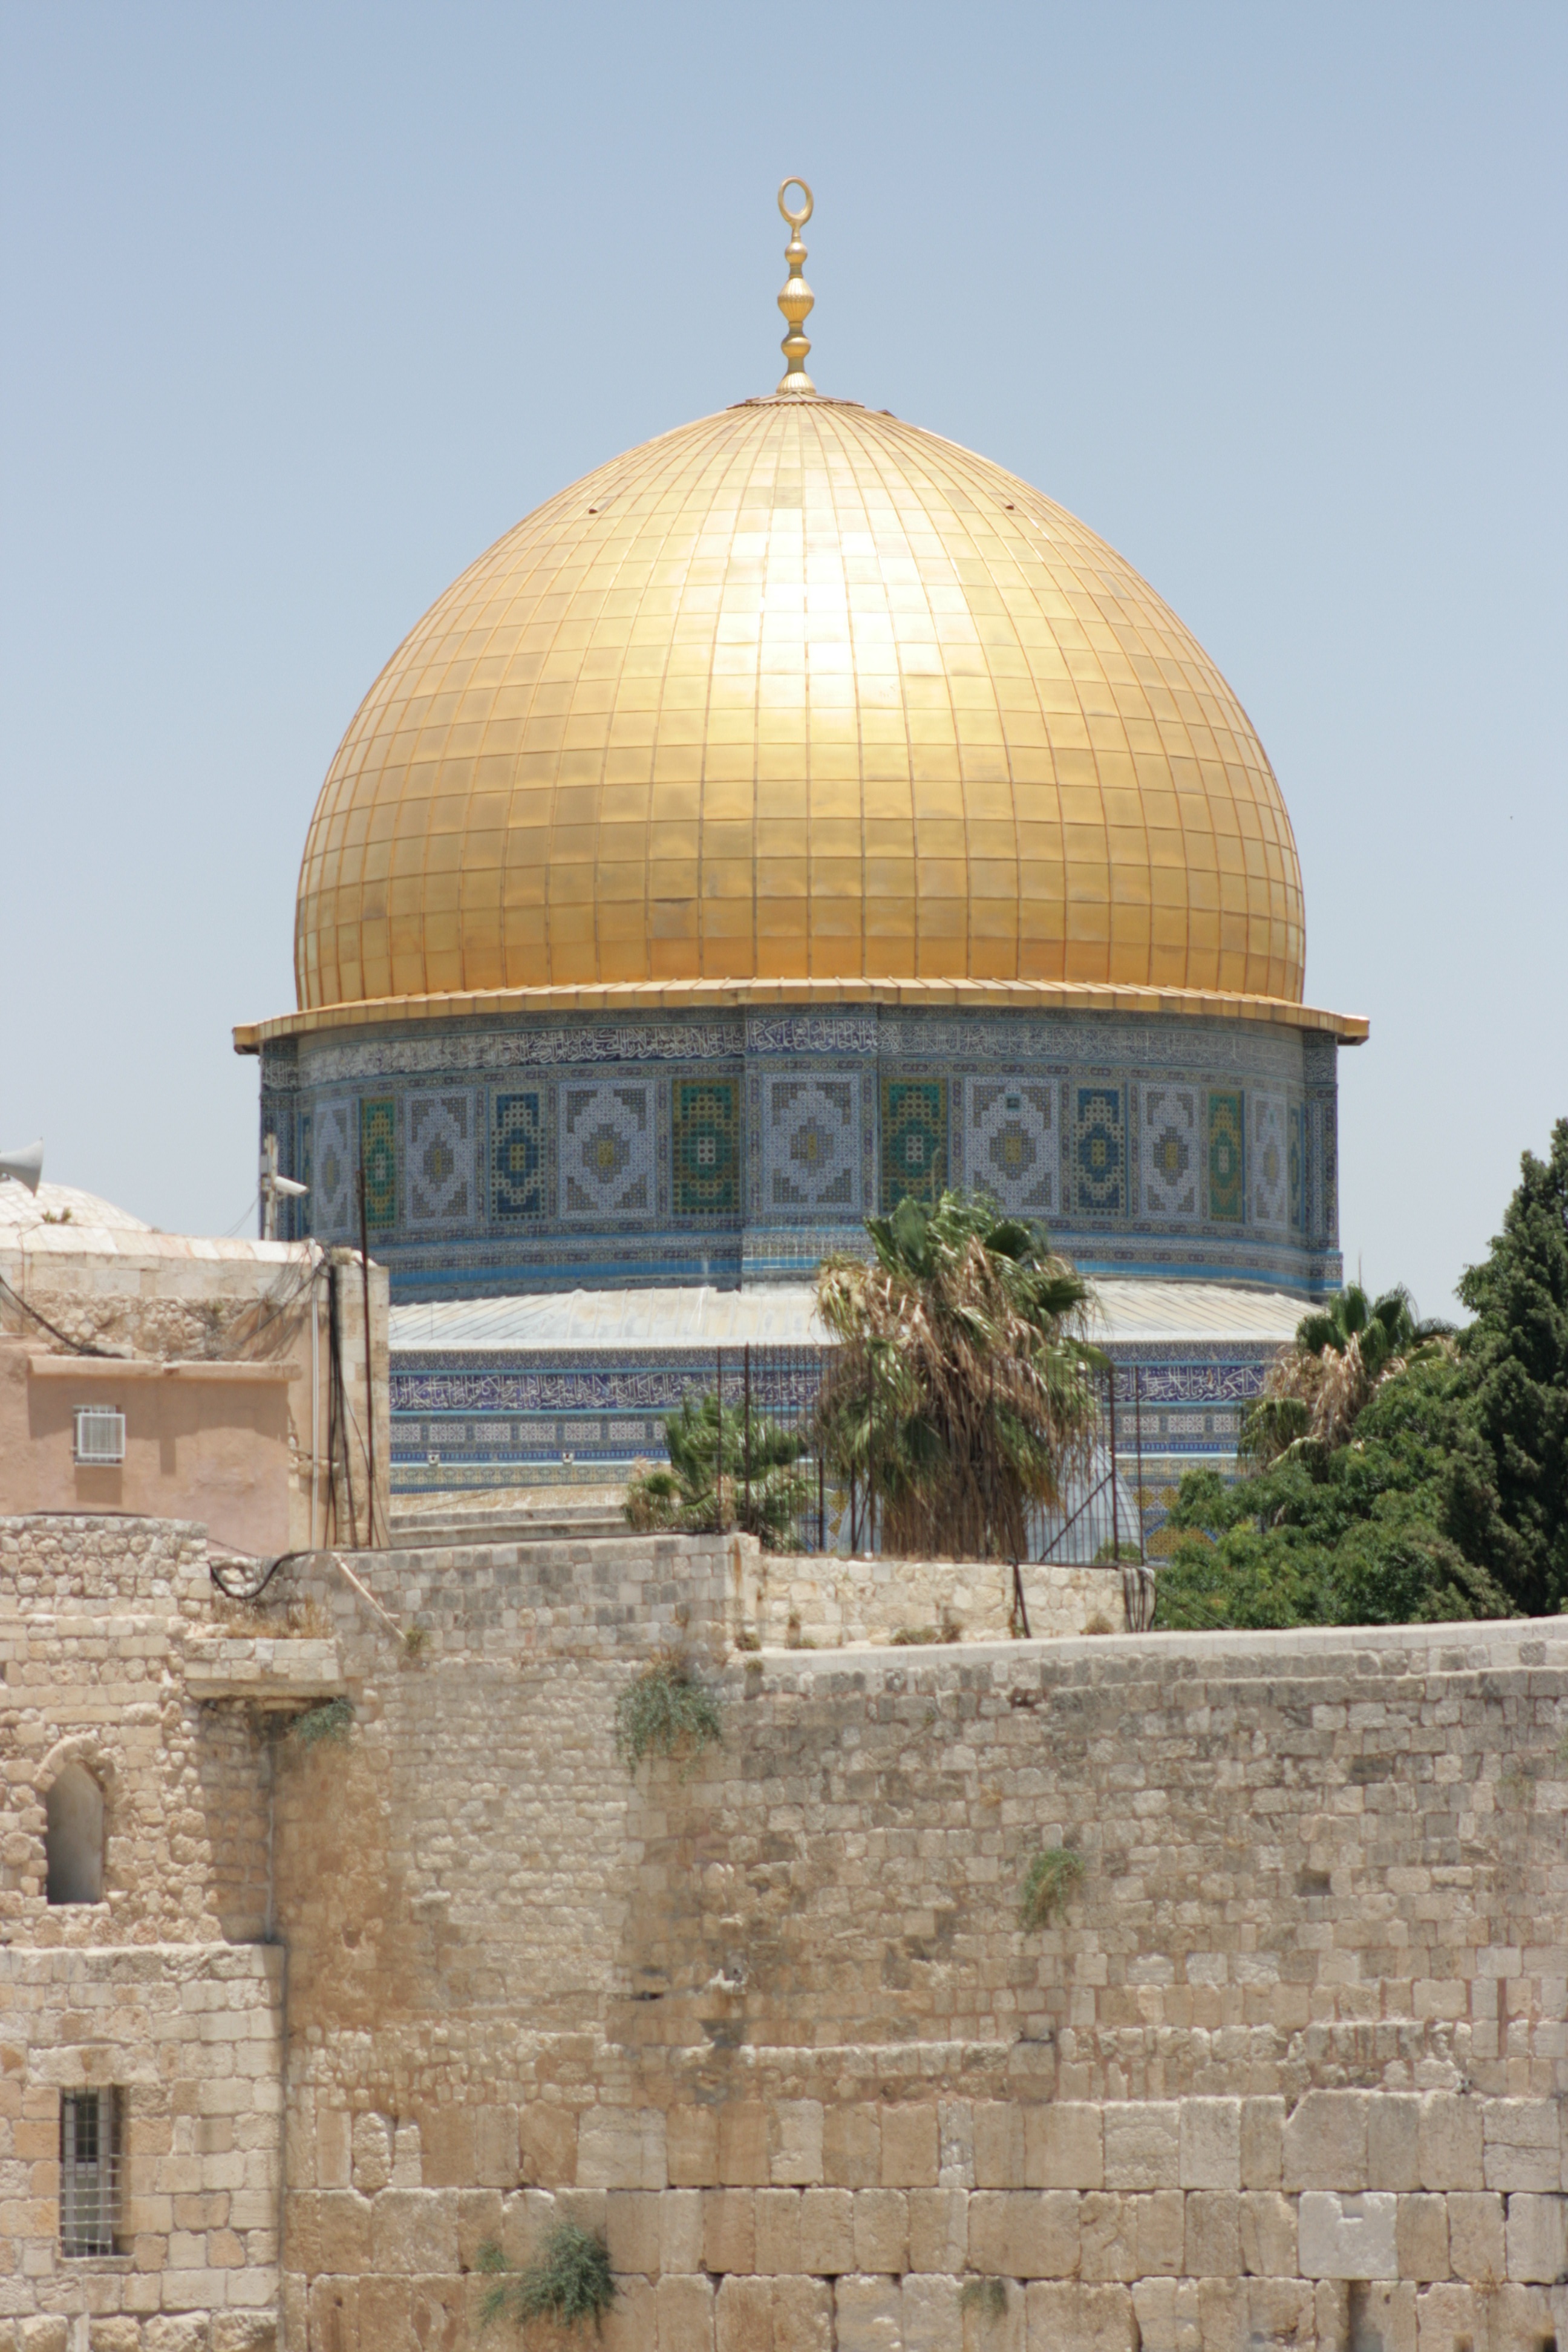
architecture, building, religion, landmark, chapel, place of worship, baptistery, mosque, synagogue, islam, dome, jerusalem, israel, mausoleum, dome of the rock, ancient history, muslims, byzantine architecture